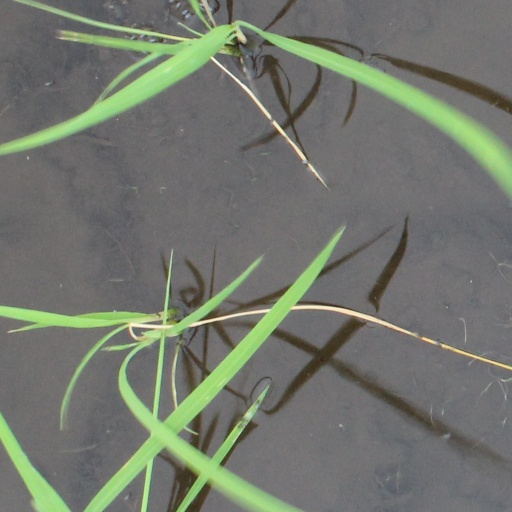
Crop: rice